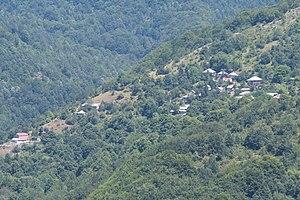
R'janovo est un village du sud-ouest de la Macédoine du Nord, situé dans la municipalité de Strouga. Le village ne comptait aucun habitant en 2002.